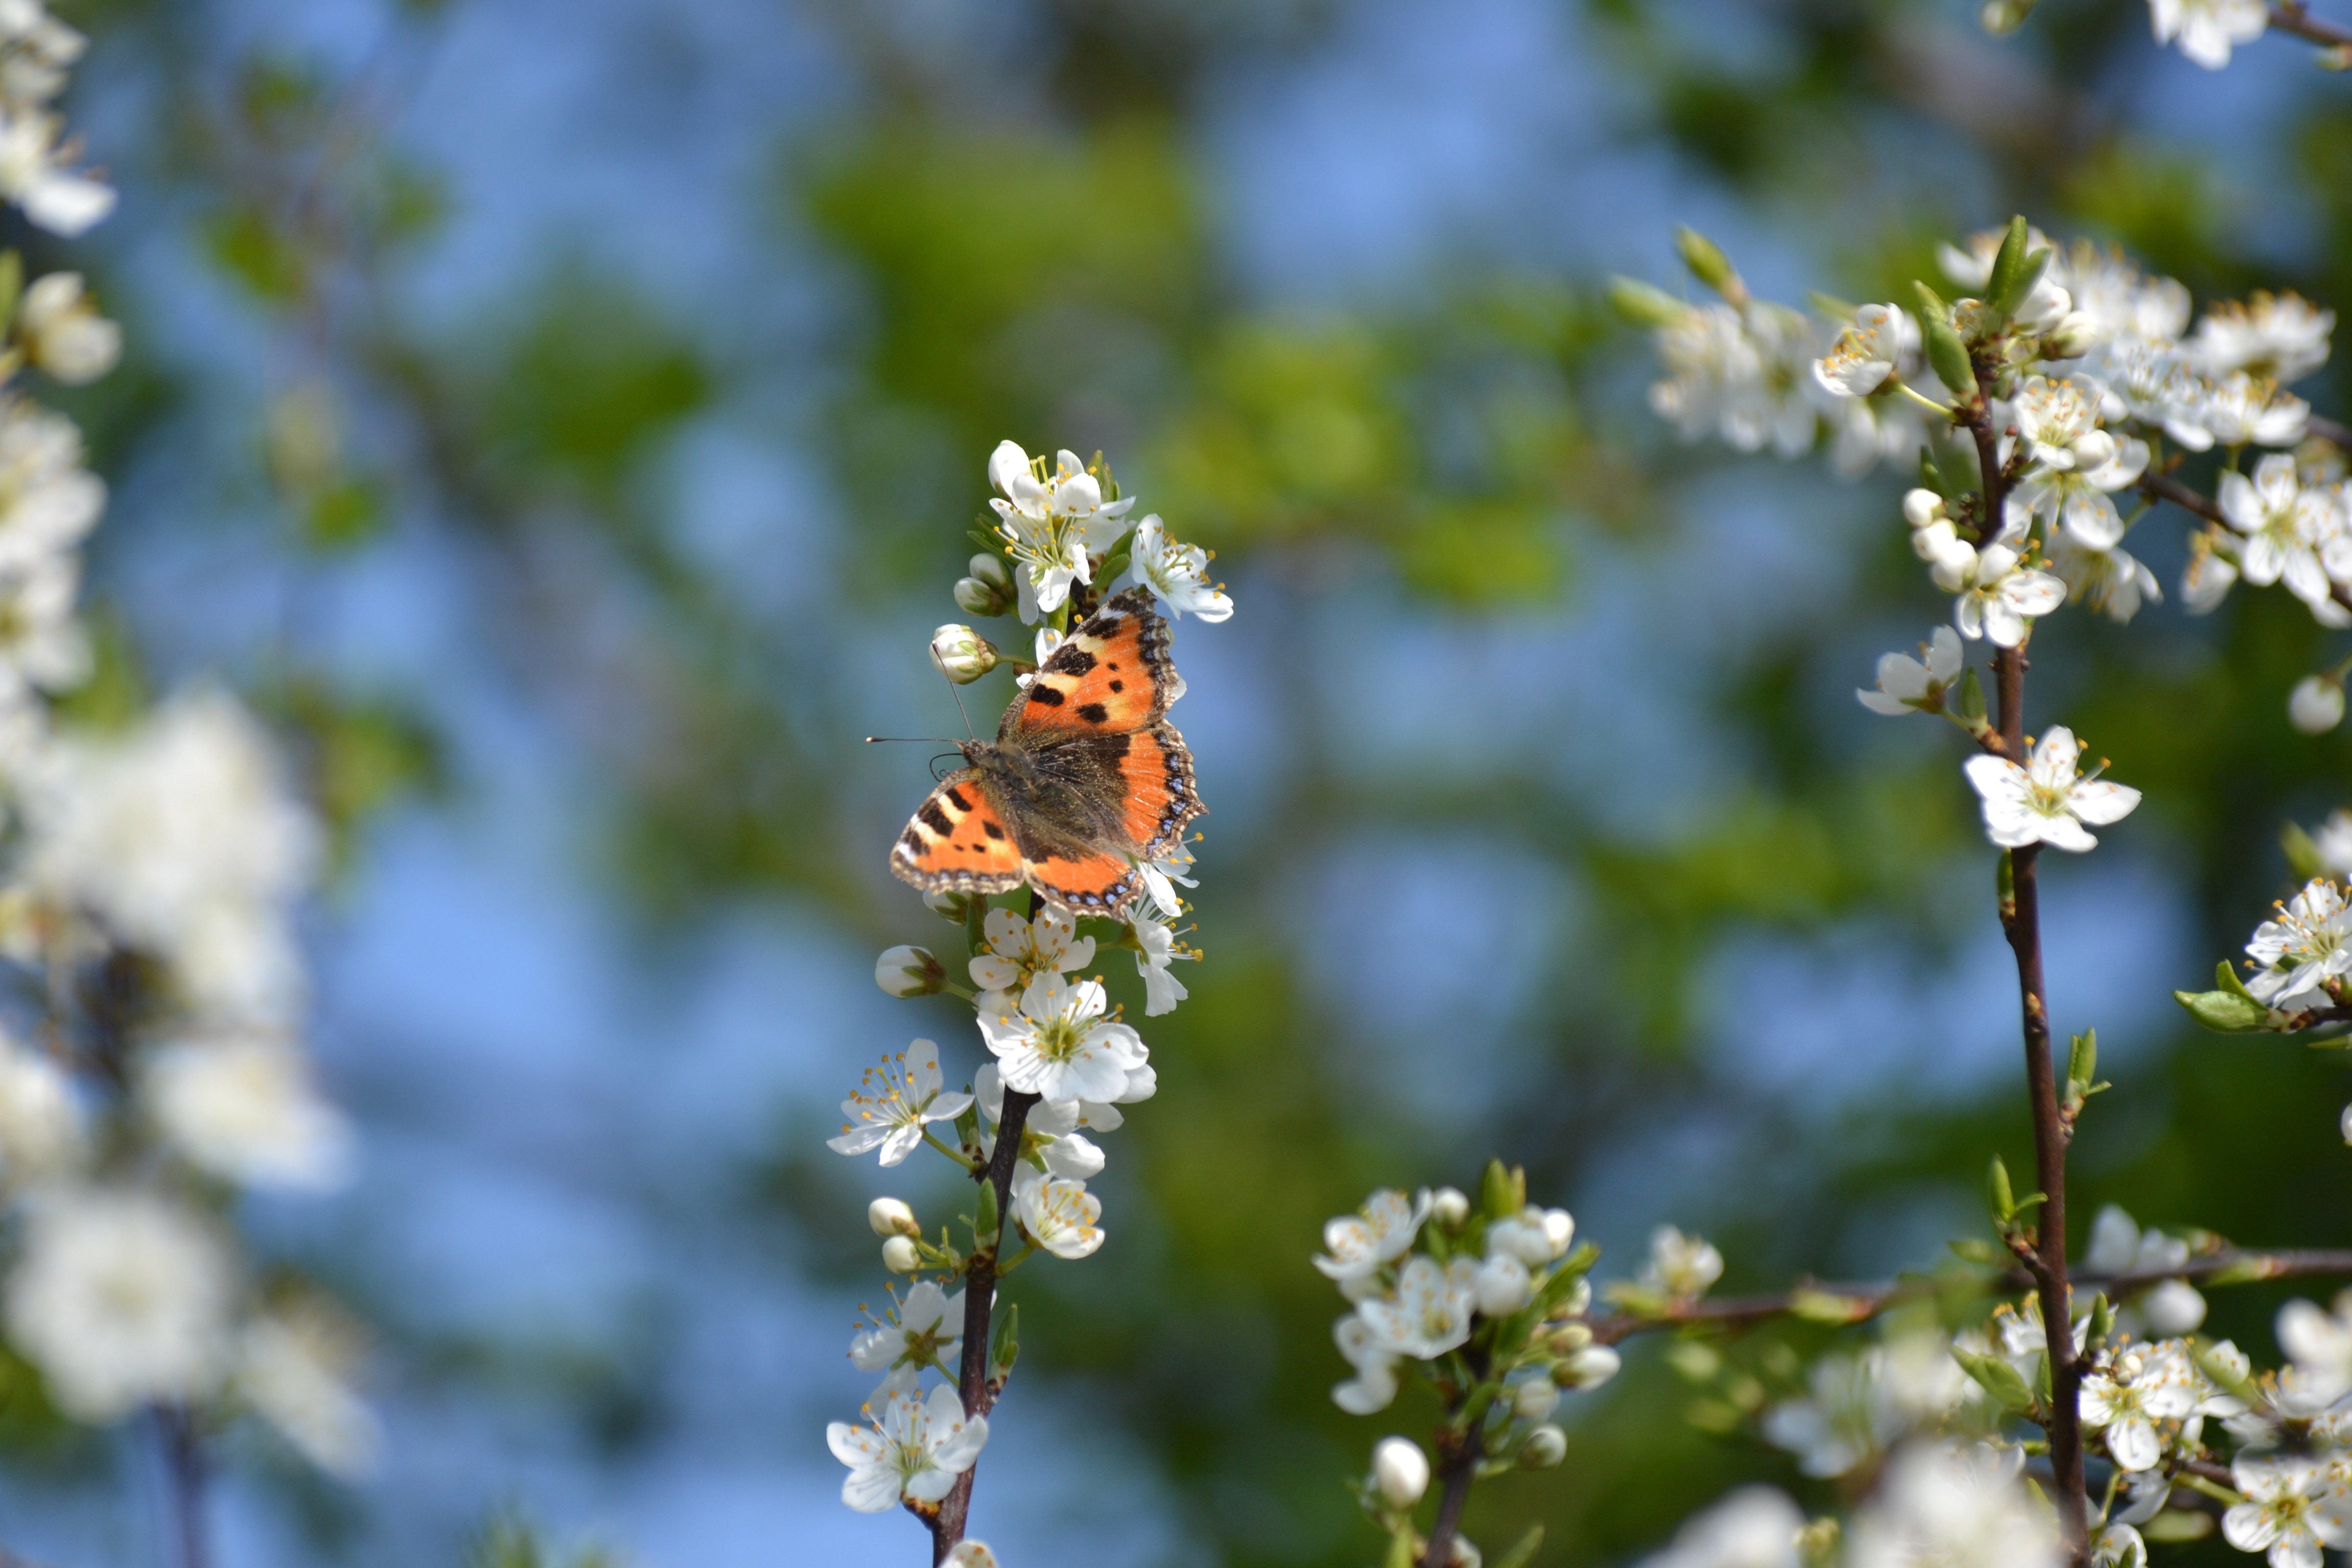
tree, nature, branch, blossom, plant, white, photography, leaf, flower, bloom, spring, green, produce, insect, autumn, botany, butterfly, flora, season, invertebrate, wildflower, flowers, close up, shrub, macro photography, flowering plant, land plant